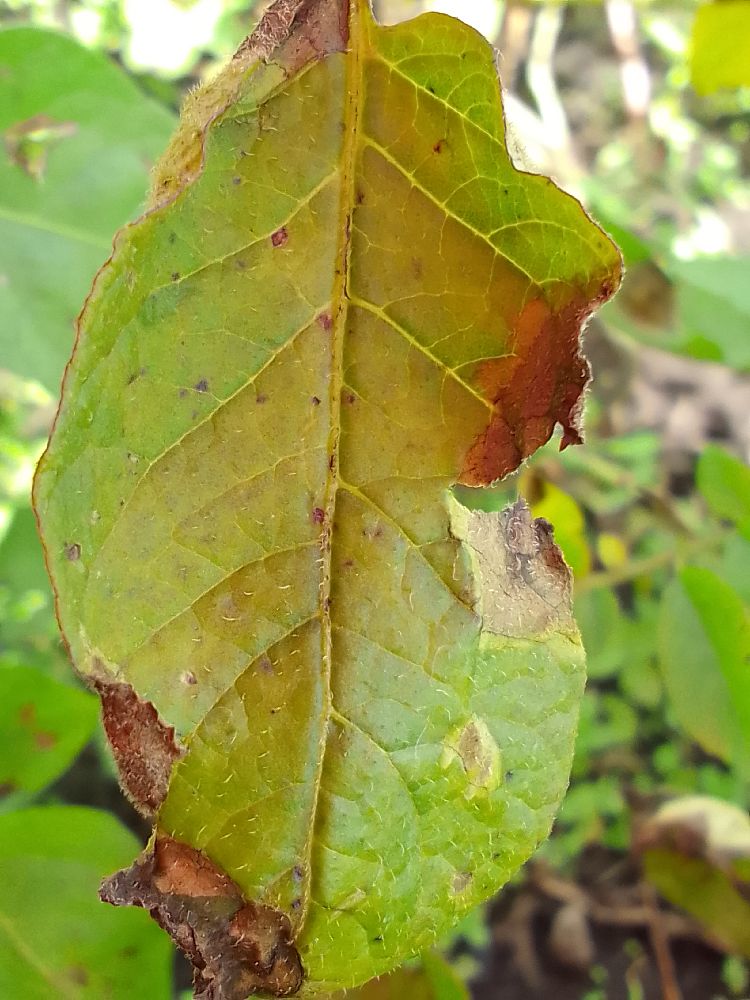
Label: Late blight